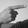
ASL letter: G